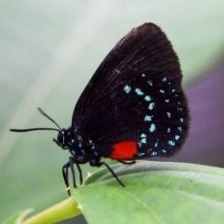
Species: ATALA
Butterfly family (ImageNet category): lycaenid_butterfly